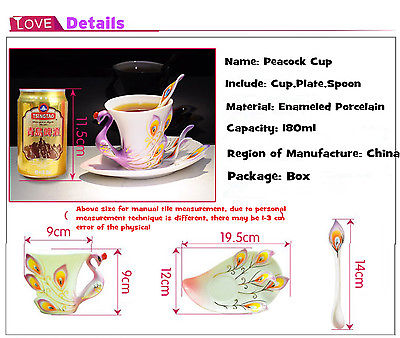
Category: mug